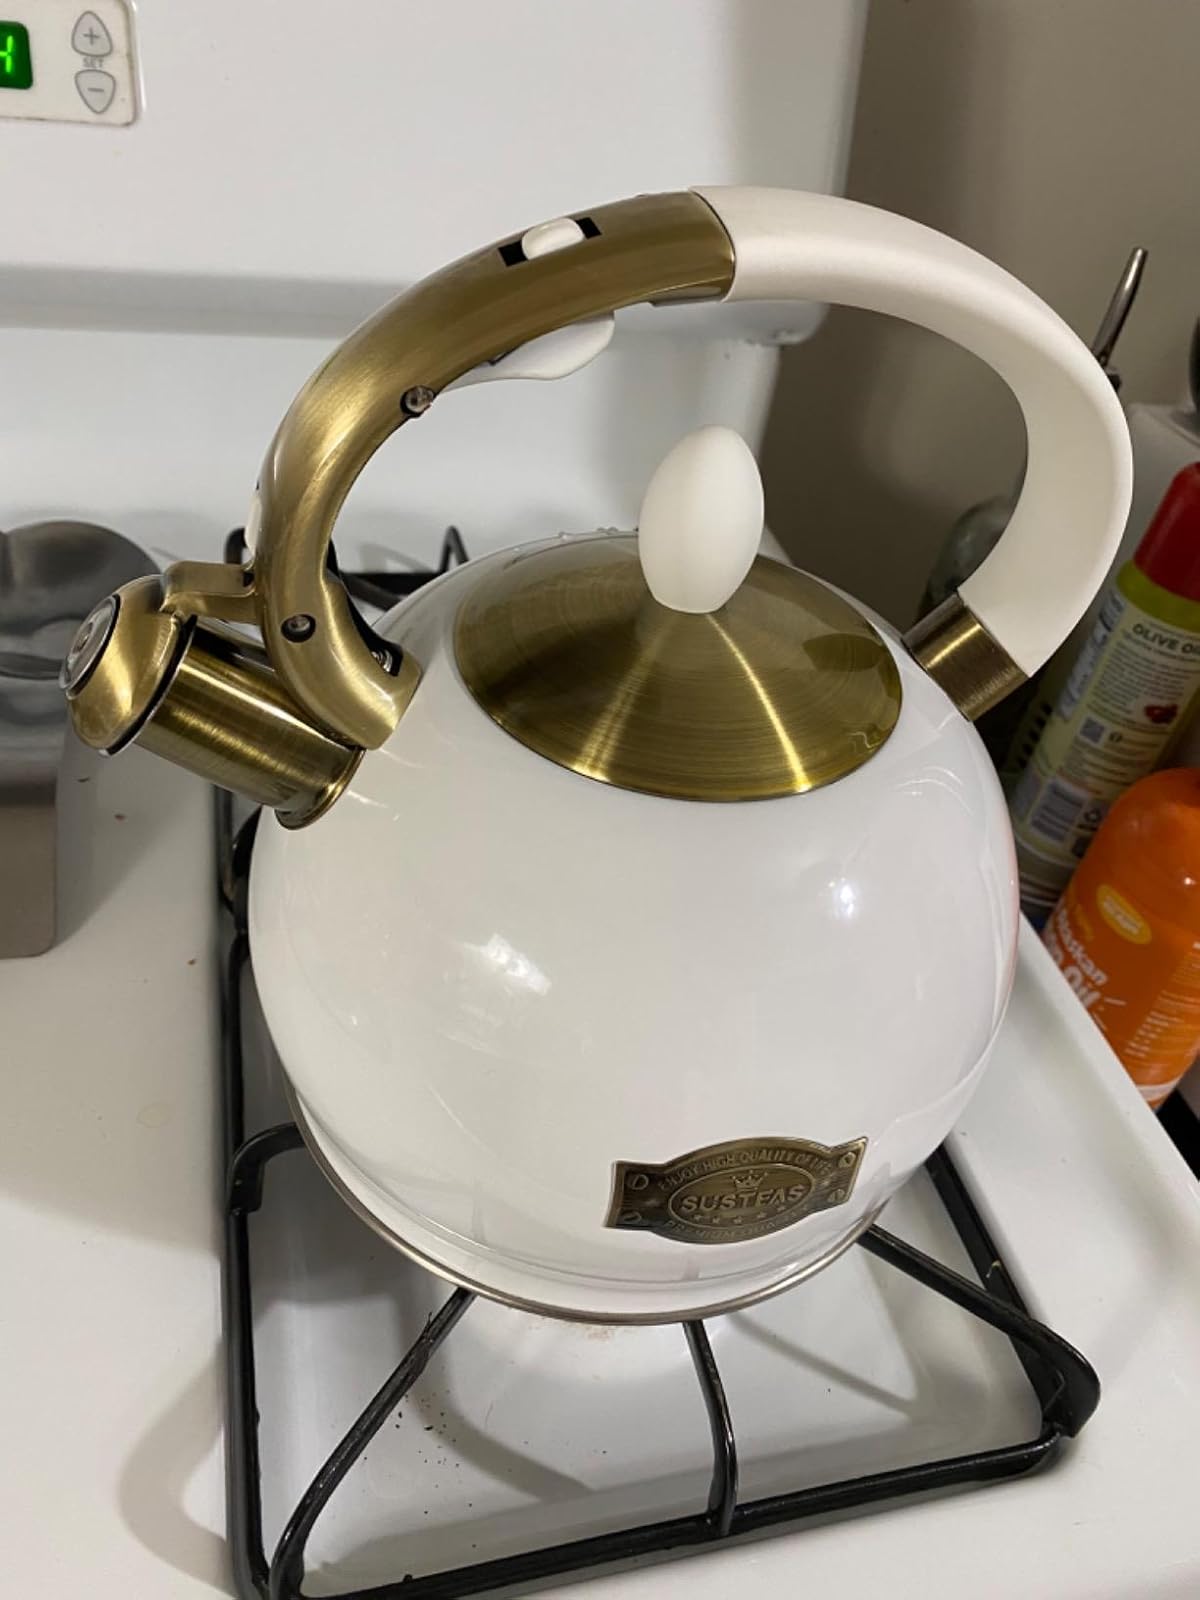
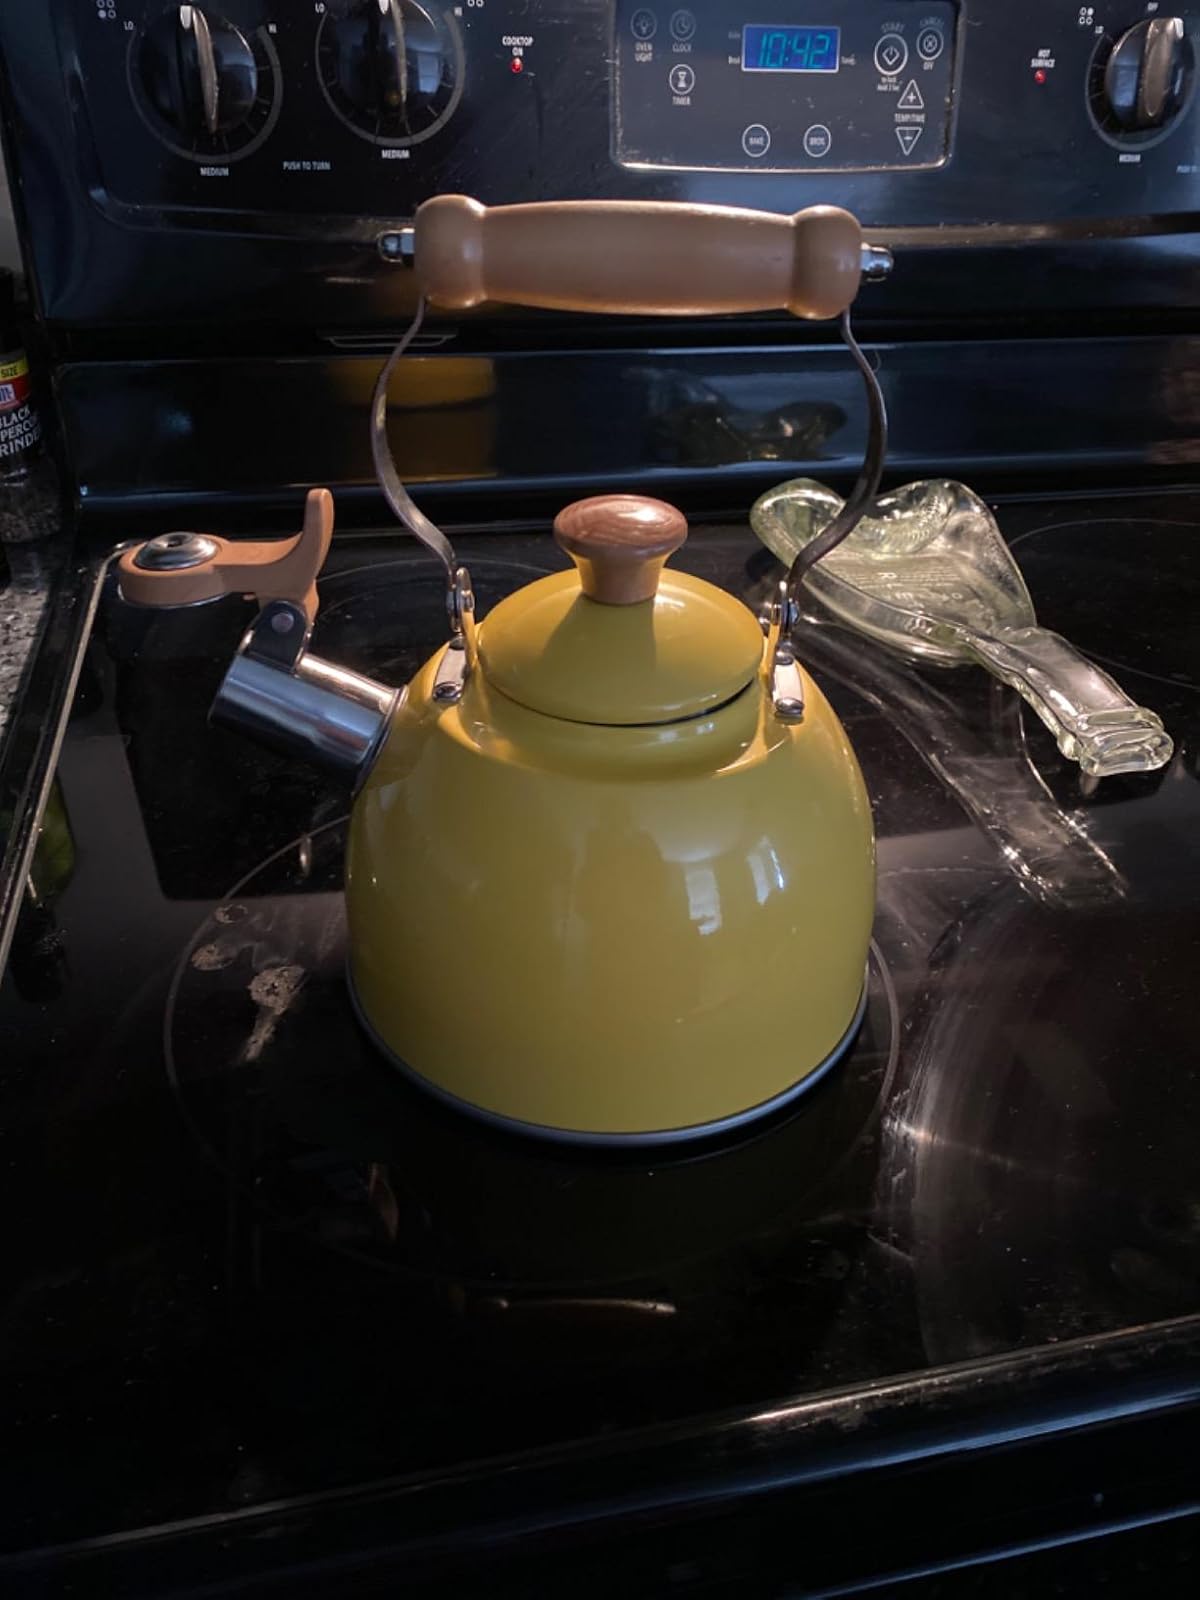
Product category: items_kettle
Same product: no